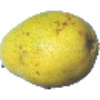
Label: Pear Monster 1